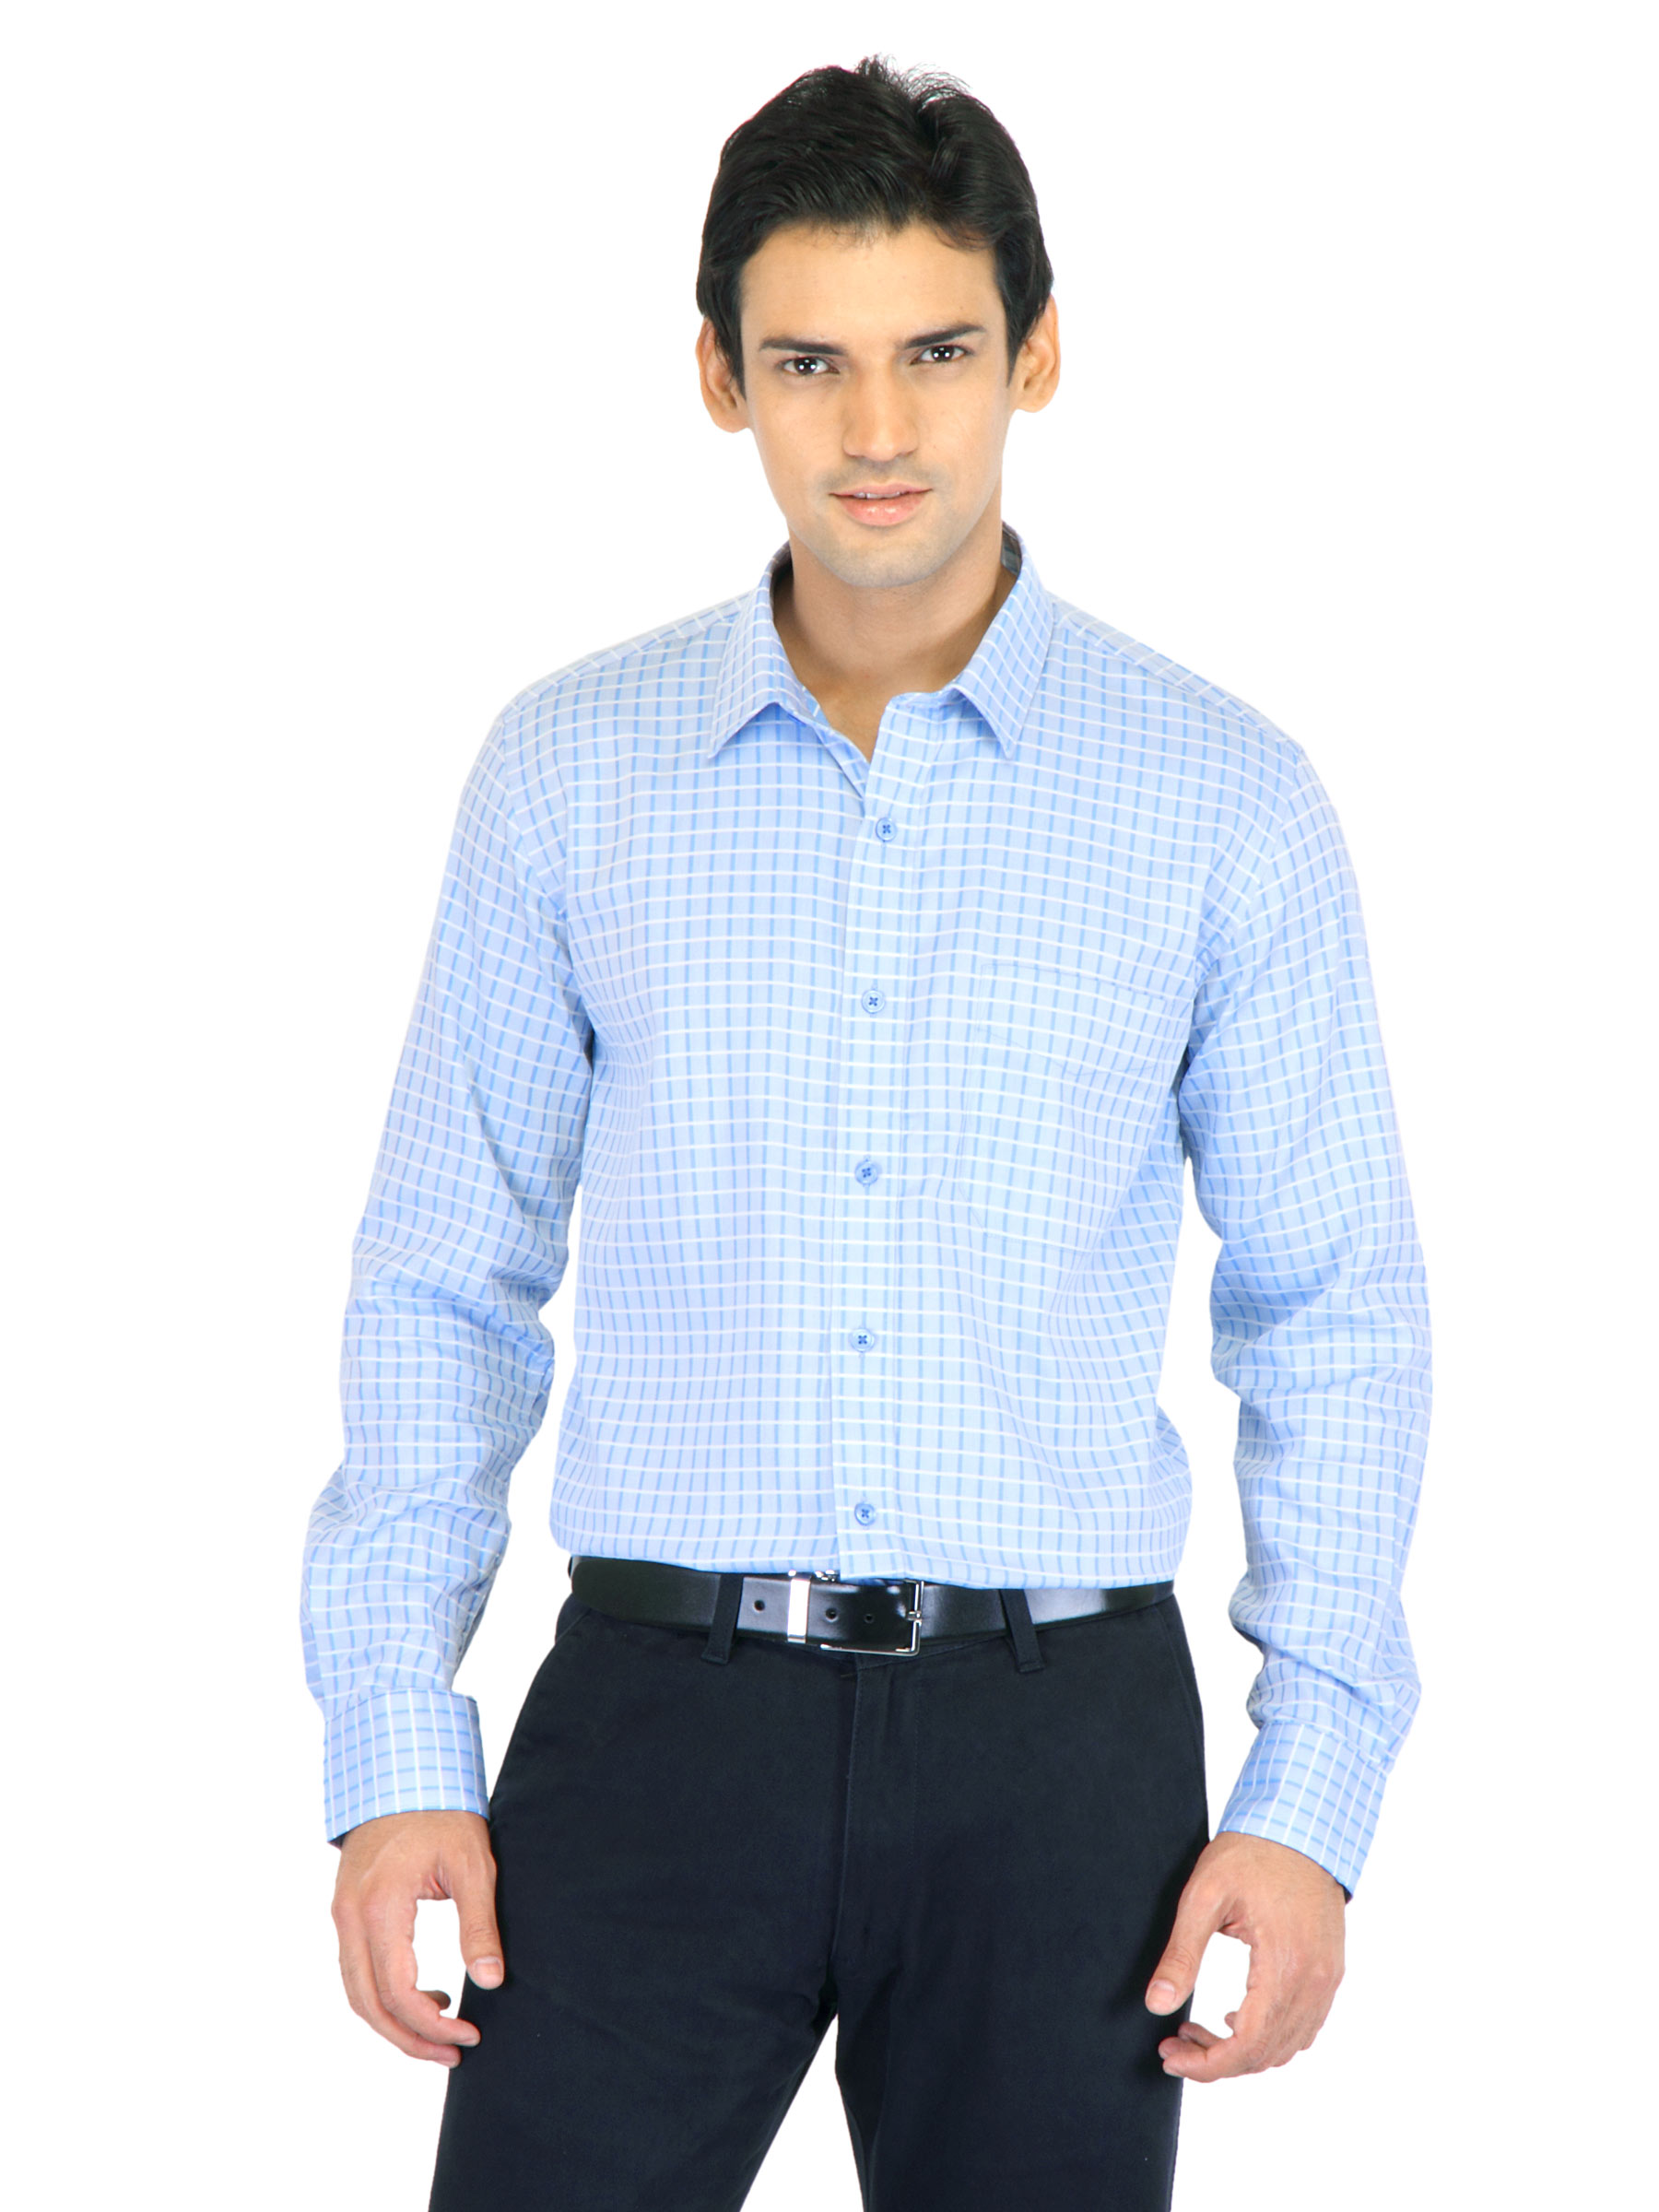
Black coffee Men Micheal Blue Slim Fit Shirt
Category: Apparel / Topwear / Shirts
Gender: Men
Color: Blue
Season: Fall 2011
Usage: Formal